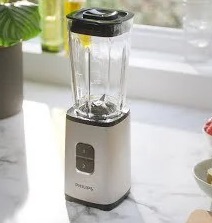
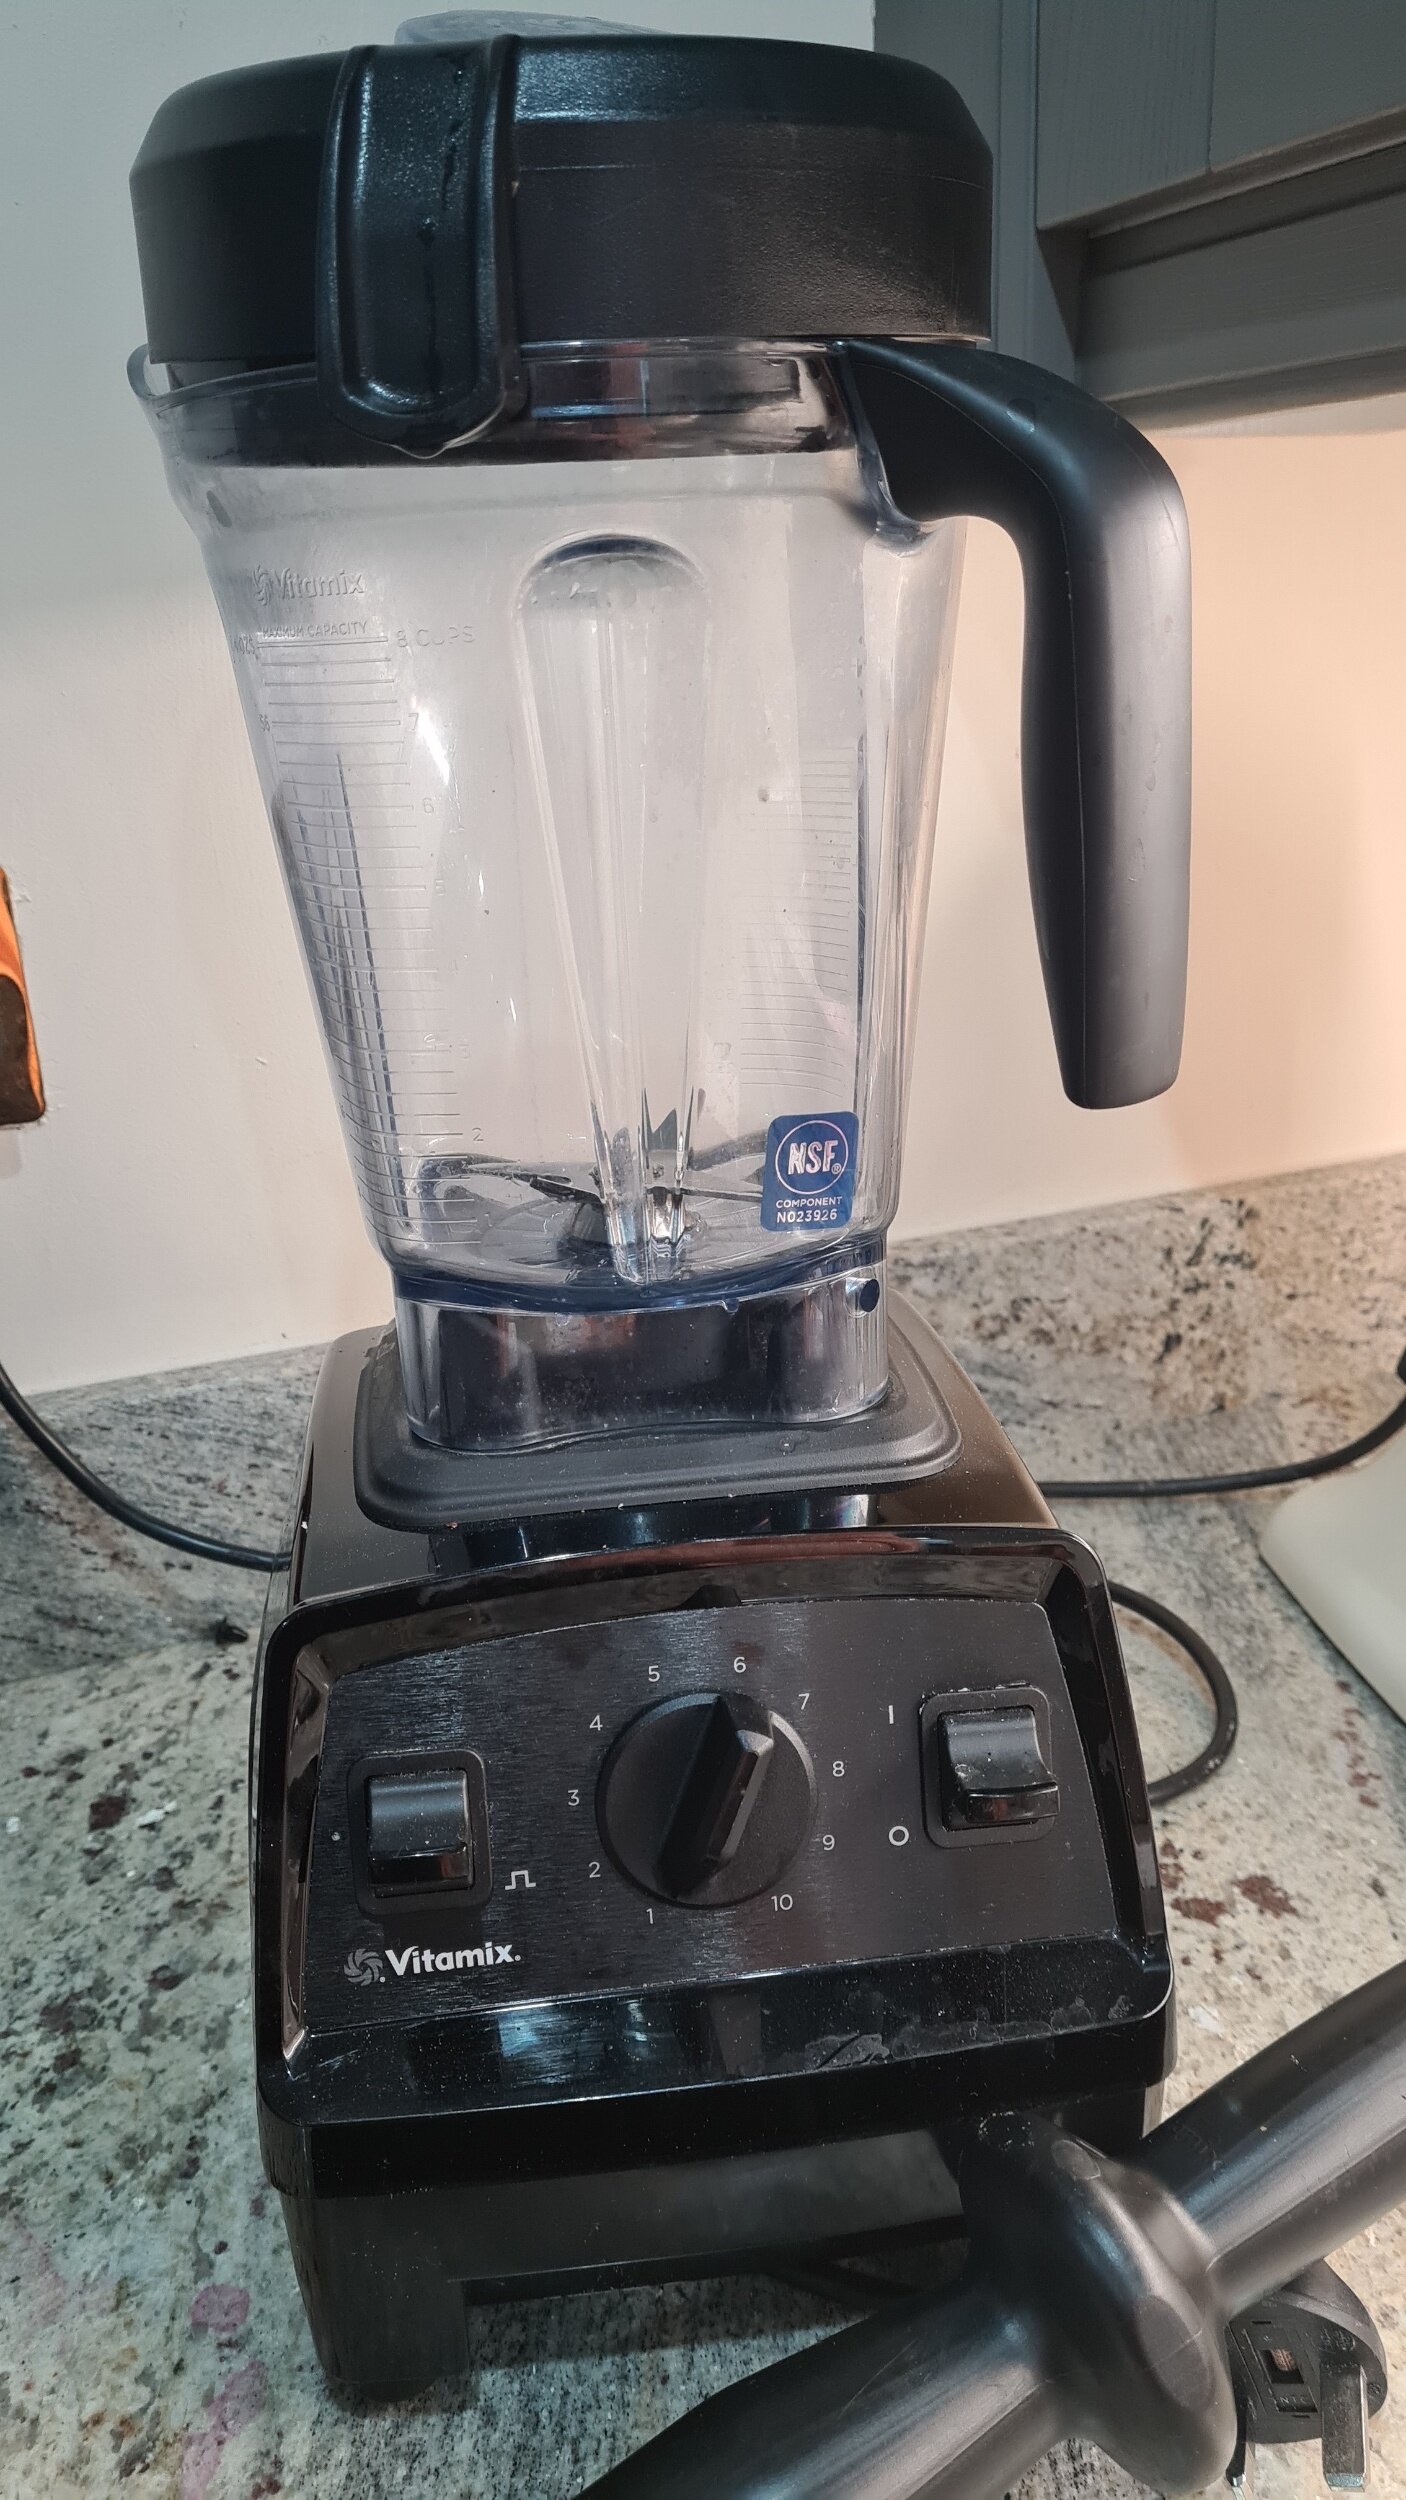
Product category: items_blender
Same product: no